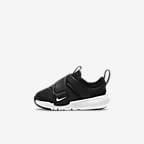
Brand: Nike
Model: Flex Advance